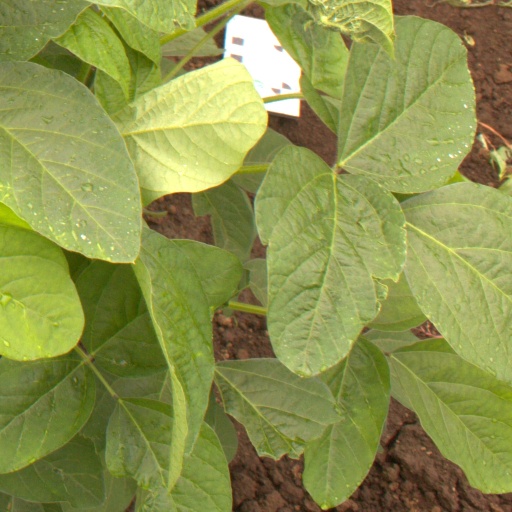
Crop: soybean